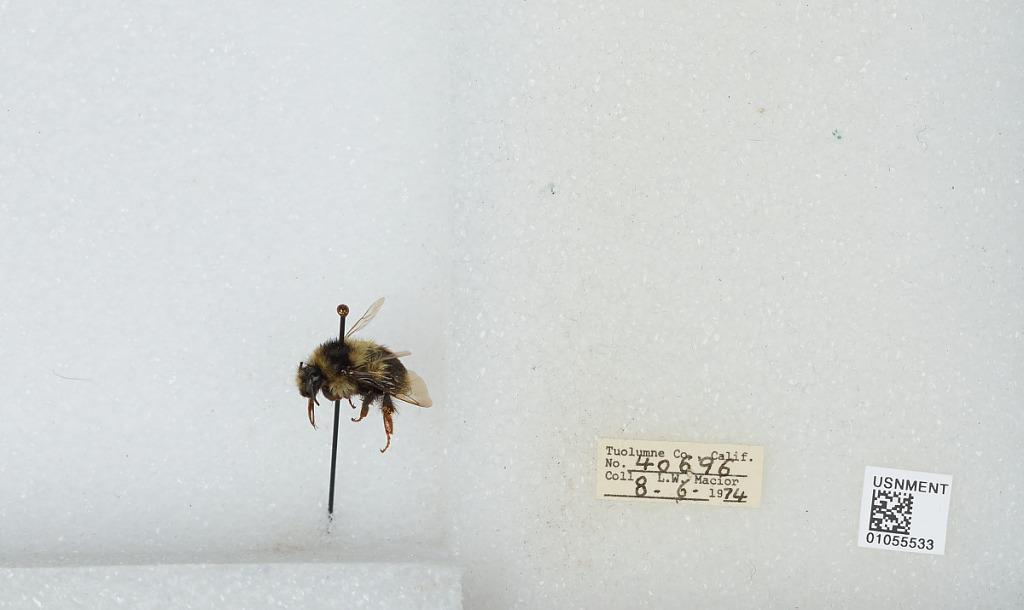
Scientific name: Bombus bifarius nearcticus
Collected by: L. Macior
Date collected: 1974-8-6
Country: United States
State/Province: California
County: Tuolumne
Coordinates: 38.02, -119.93